Yuchi

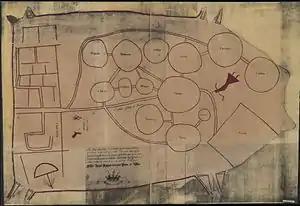
"Youchine" (Yuchi) on an annotated copy of a Catawba deerhide map of the tribes between Charleston ("left") and Virginia ("right") following the displacements of a century of disease, enslavement, and the 1715–17 Yamasee War

Yuchi towns were later documented in western South Carolina and northern Georgia, where the tribe had migrated to escape pressure from the Cherokee. "Mount Pleasant" was noted as being on the Savannah River in present-day Effingham County, Georgia, from about 1722 to about 1750. To take advantage of trade, the British established a trading post and small military garrison there, which they called Mount Pleasant.